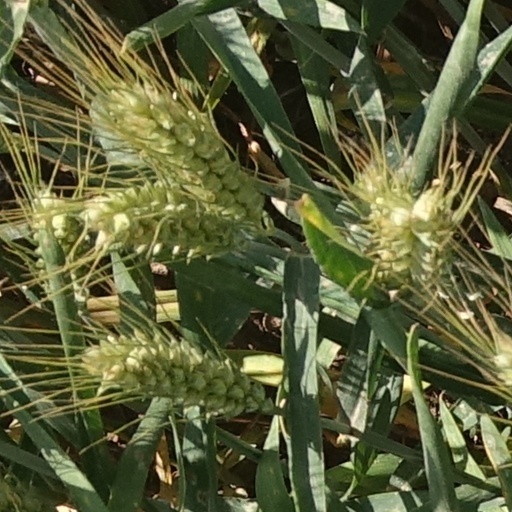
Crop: wheat